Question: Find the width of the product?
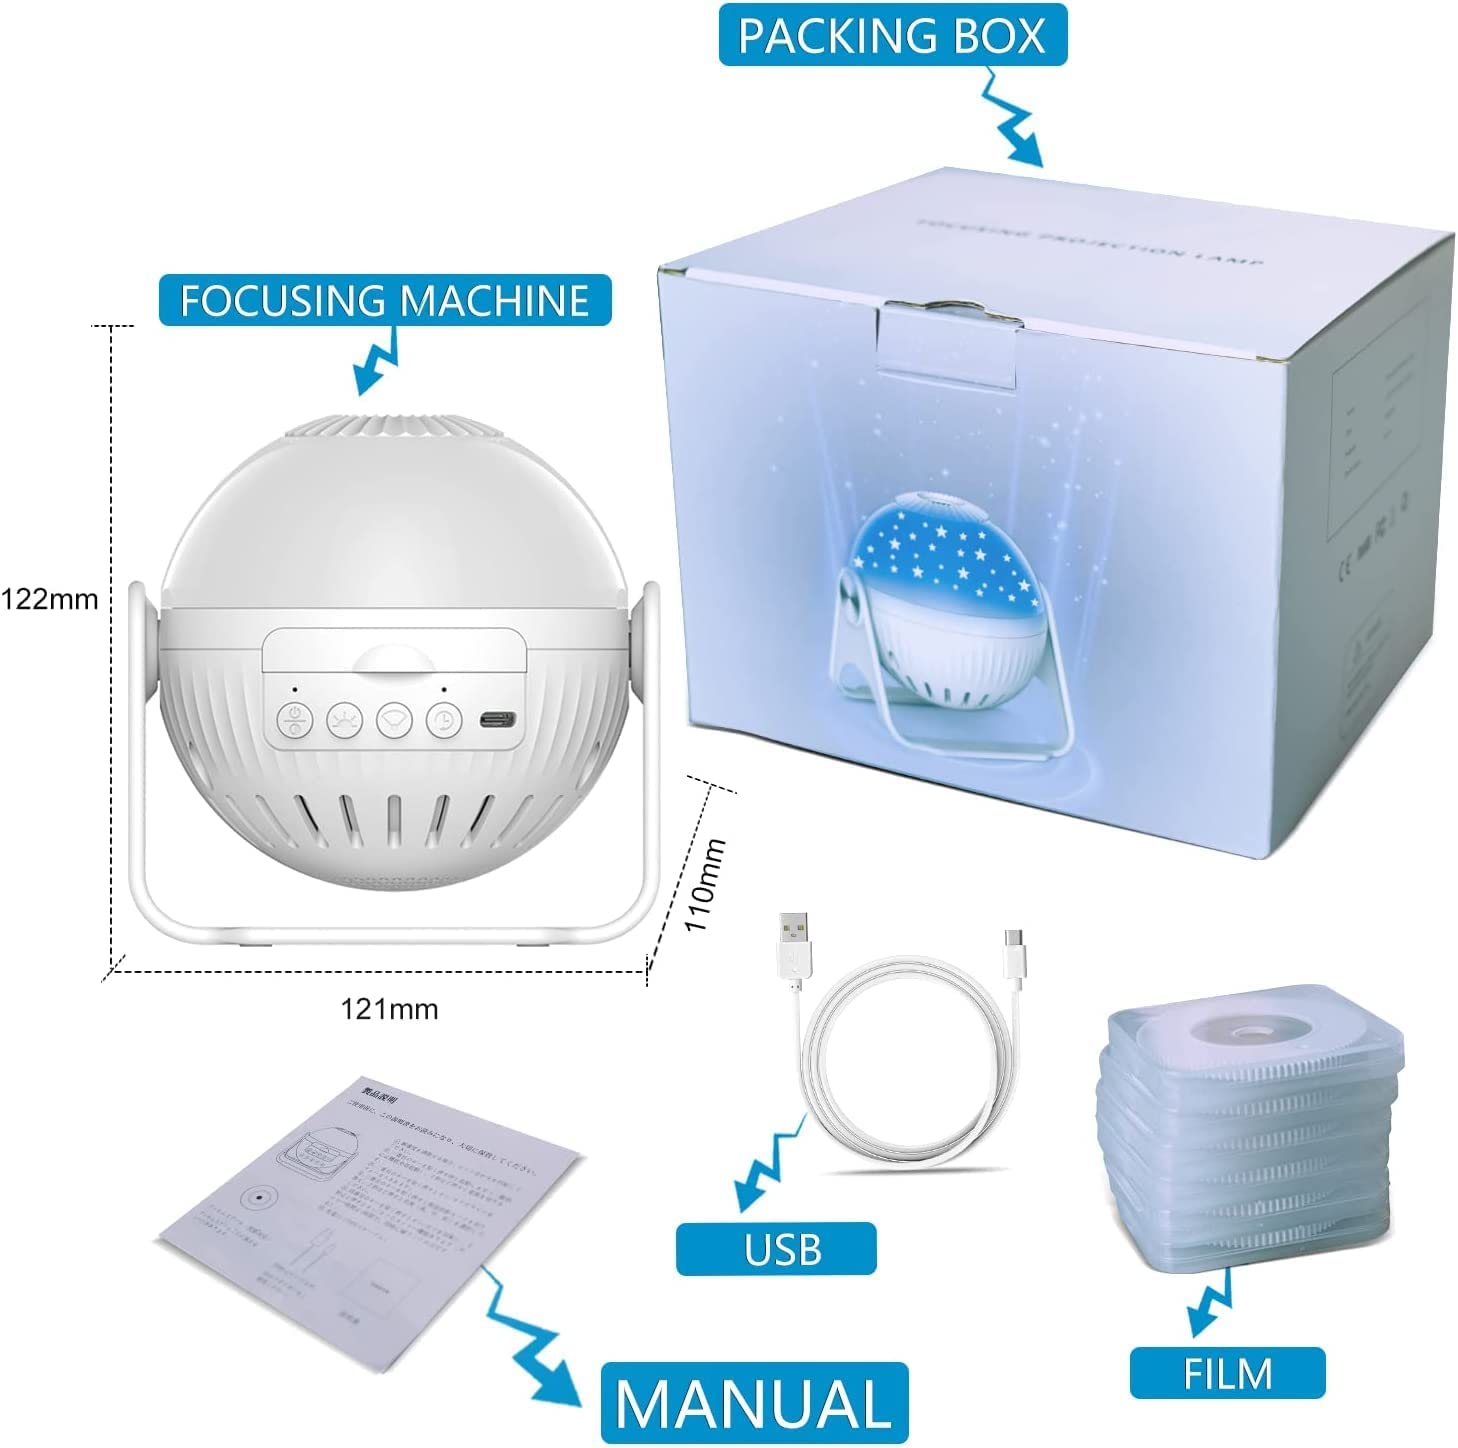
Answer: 122.0 millimetre